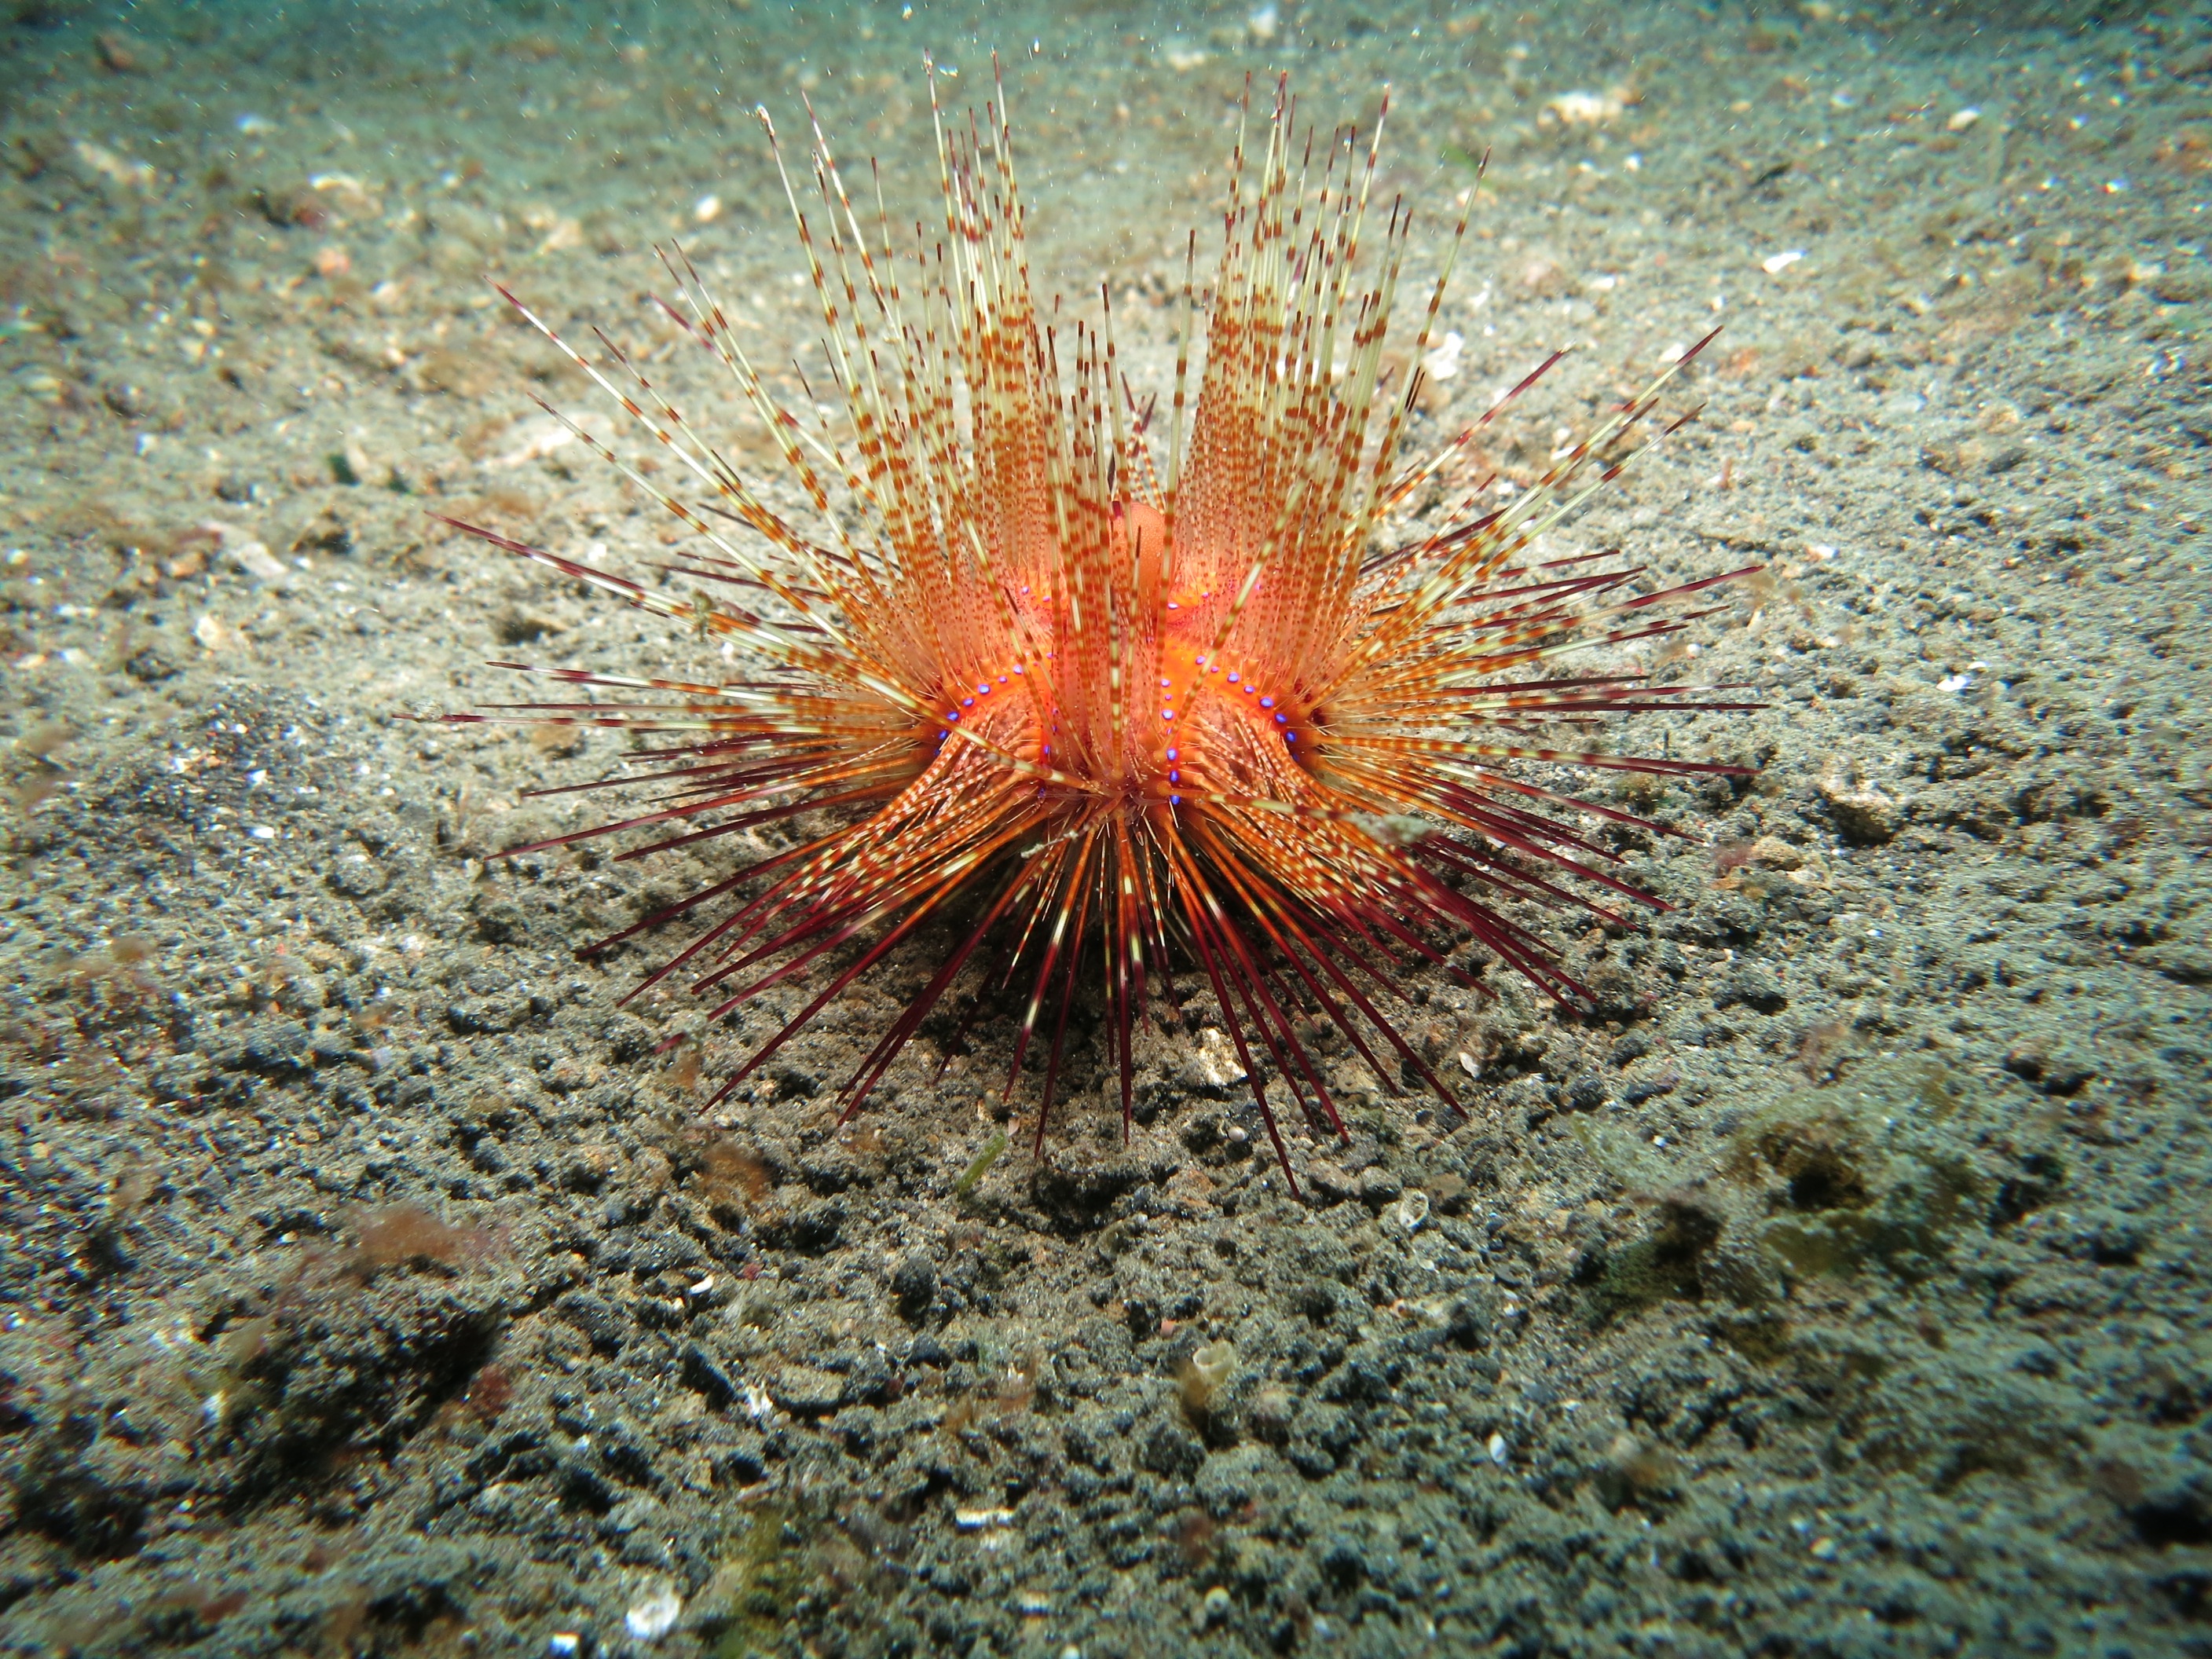
sea, nature, sand, ocean, animal, diving, wildlife, underwater, macro, biology, fauna, coral, invertebrate, reef, dive, marine, indonesia, sea urchin, scuba, muck, macro photography, organism, urchin, spiny, echinoderm, sea anemone, lembeh, marine biology, marine invertebrates, fire urchin